Henryk Śniegocki

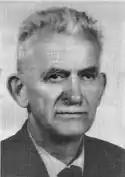
Henryk Śniegocki

Henryk Śniegocki (January 18, 1893, in Kościan – December 1, 1971, in Poznań) was a teacher and a participant in the Greater Poland Uprising (1918–1919). He was a leader of a Regional Scout Command of Wielkopolska in the Polish Scouts in interwar Poland, 1926–1928. He commanded the underground Polish Scout movement during the German occupation of Poland.